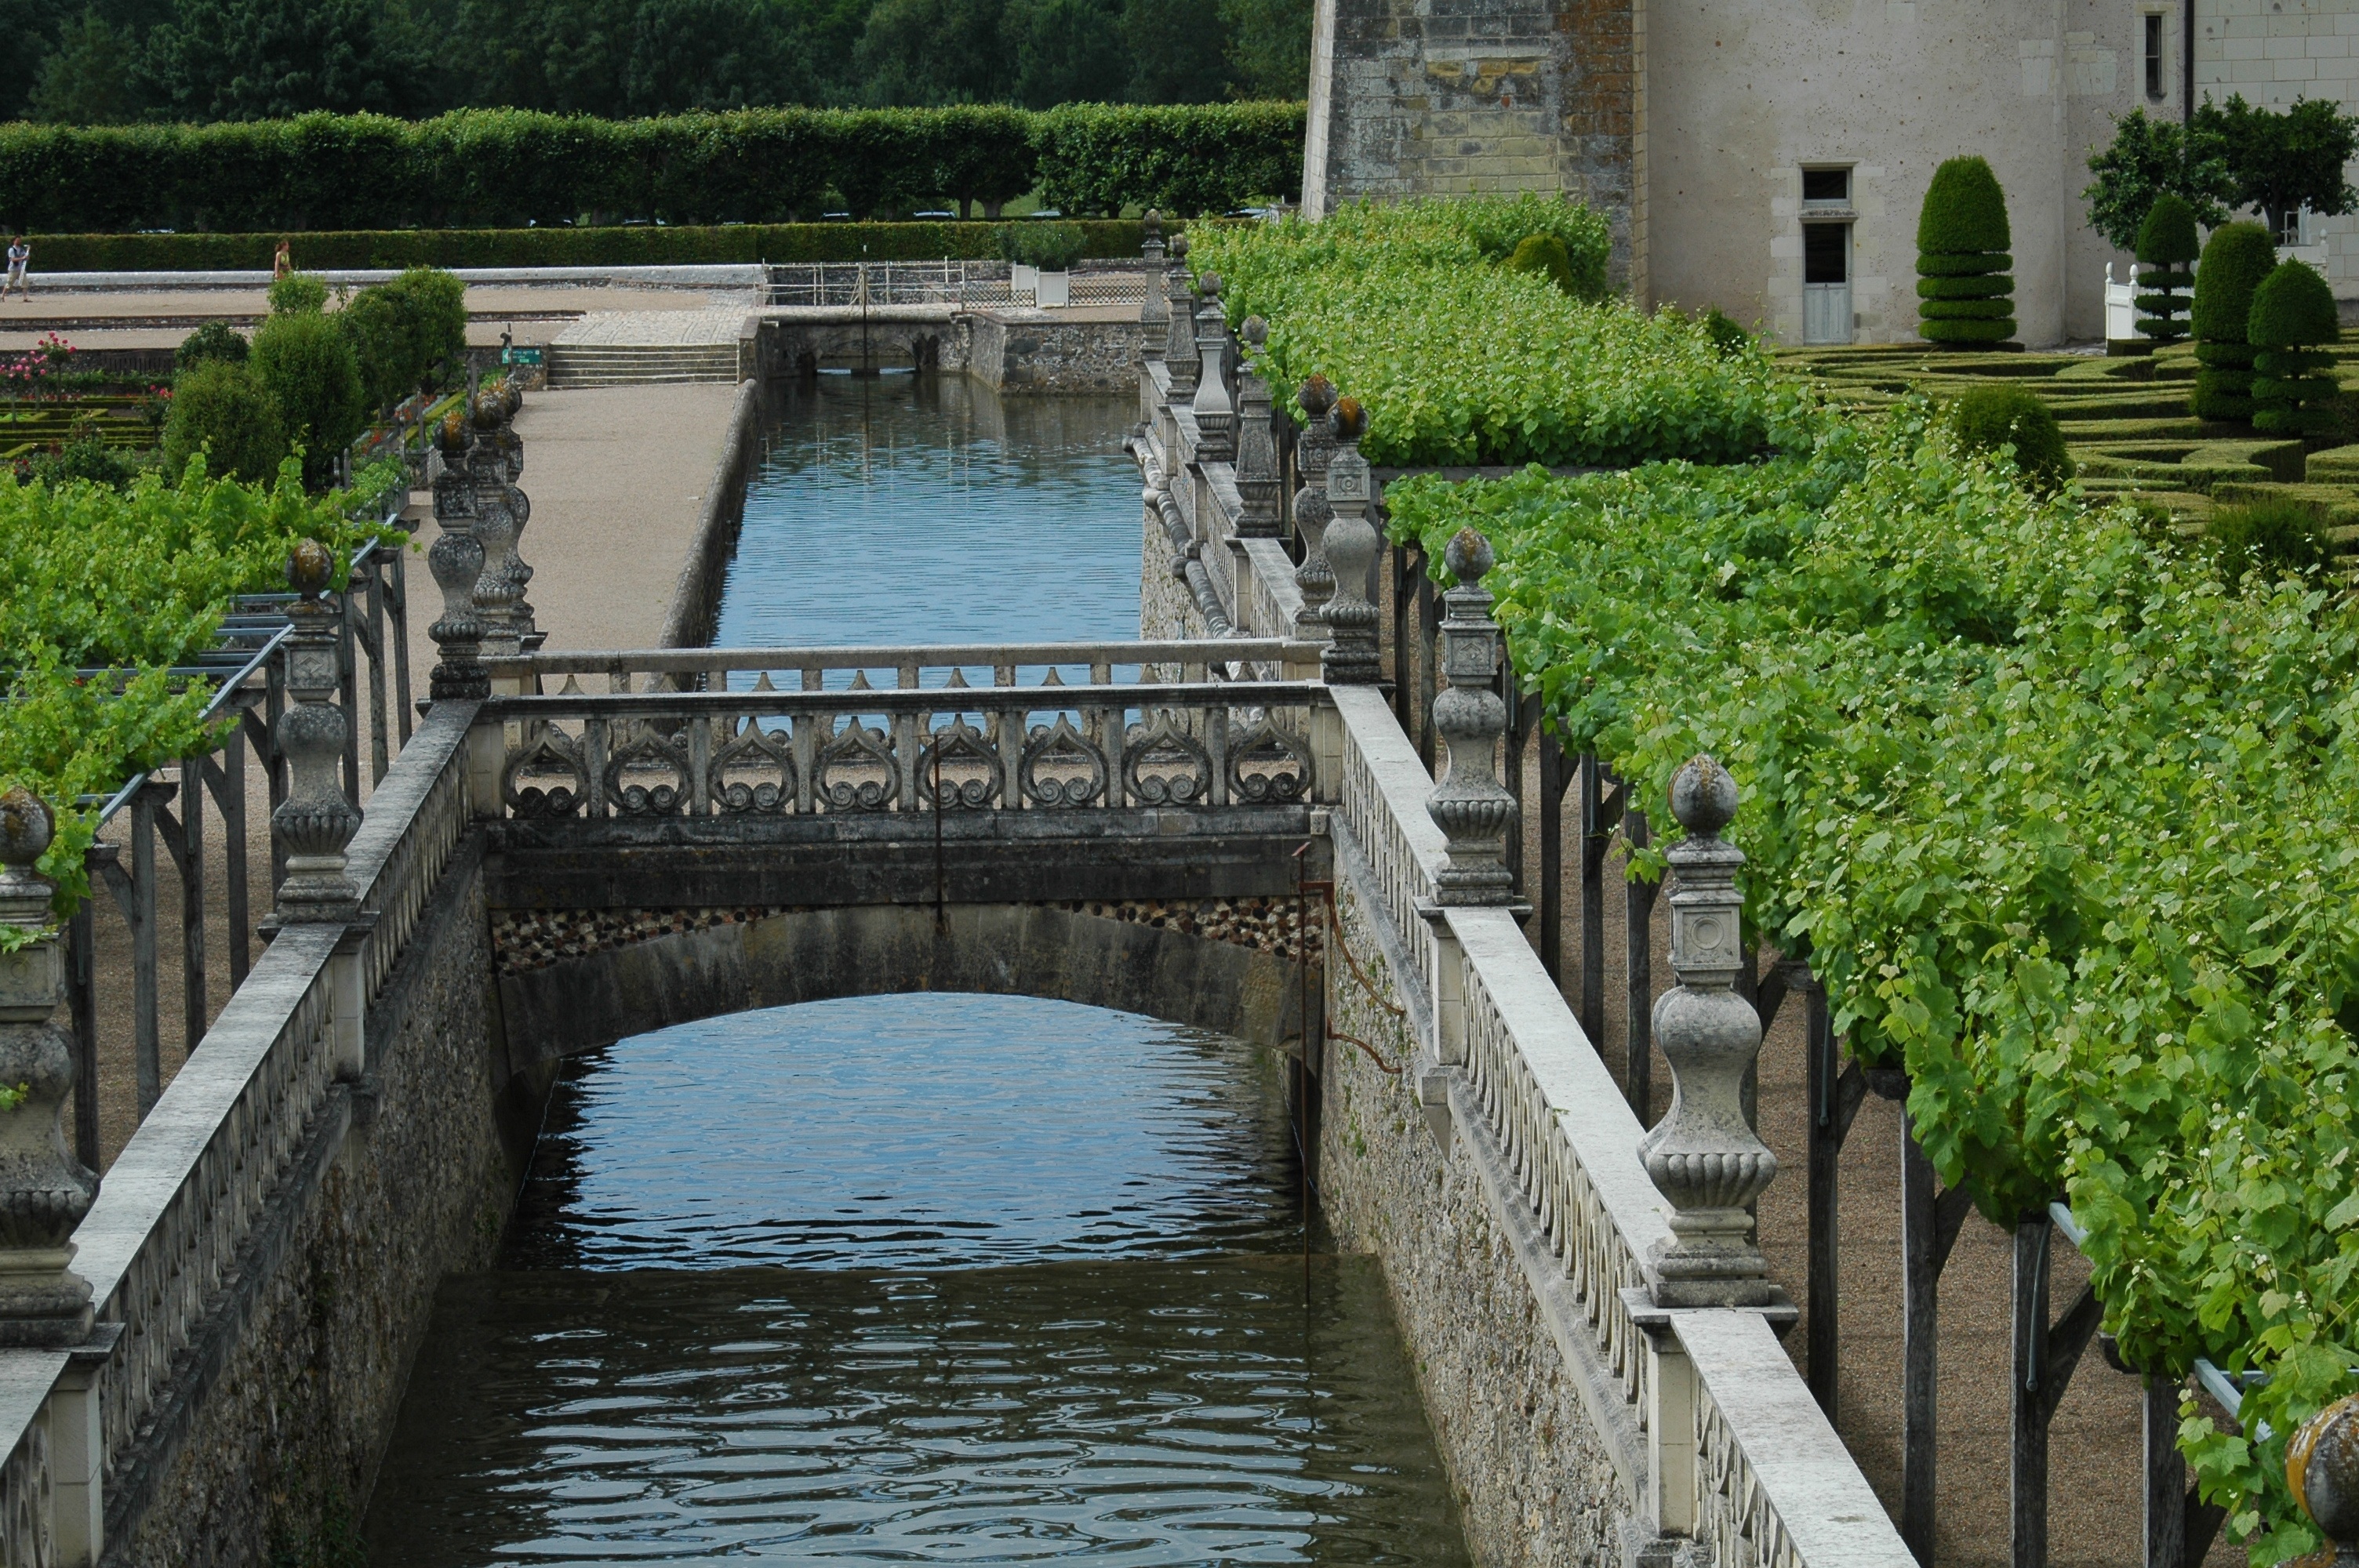
bridge, flower, river, canal, walkway, pond, france, garden, waterway, channel, estate, watercourse, ditch, moat, castle garden, reflecting pool, ch teau de villandry